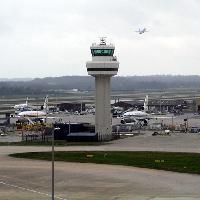
Weather: cloudy or overcast